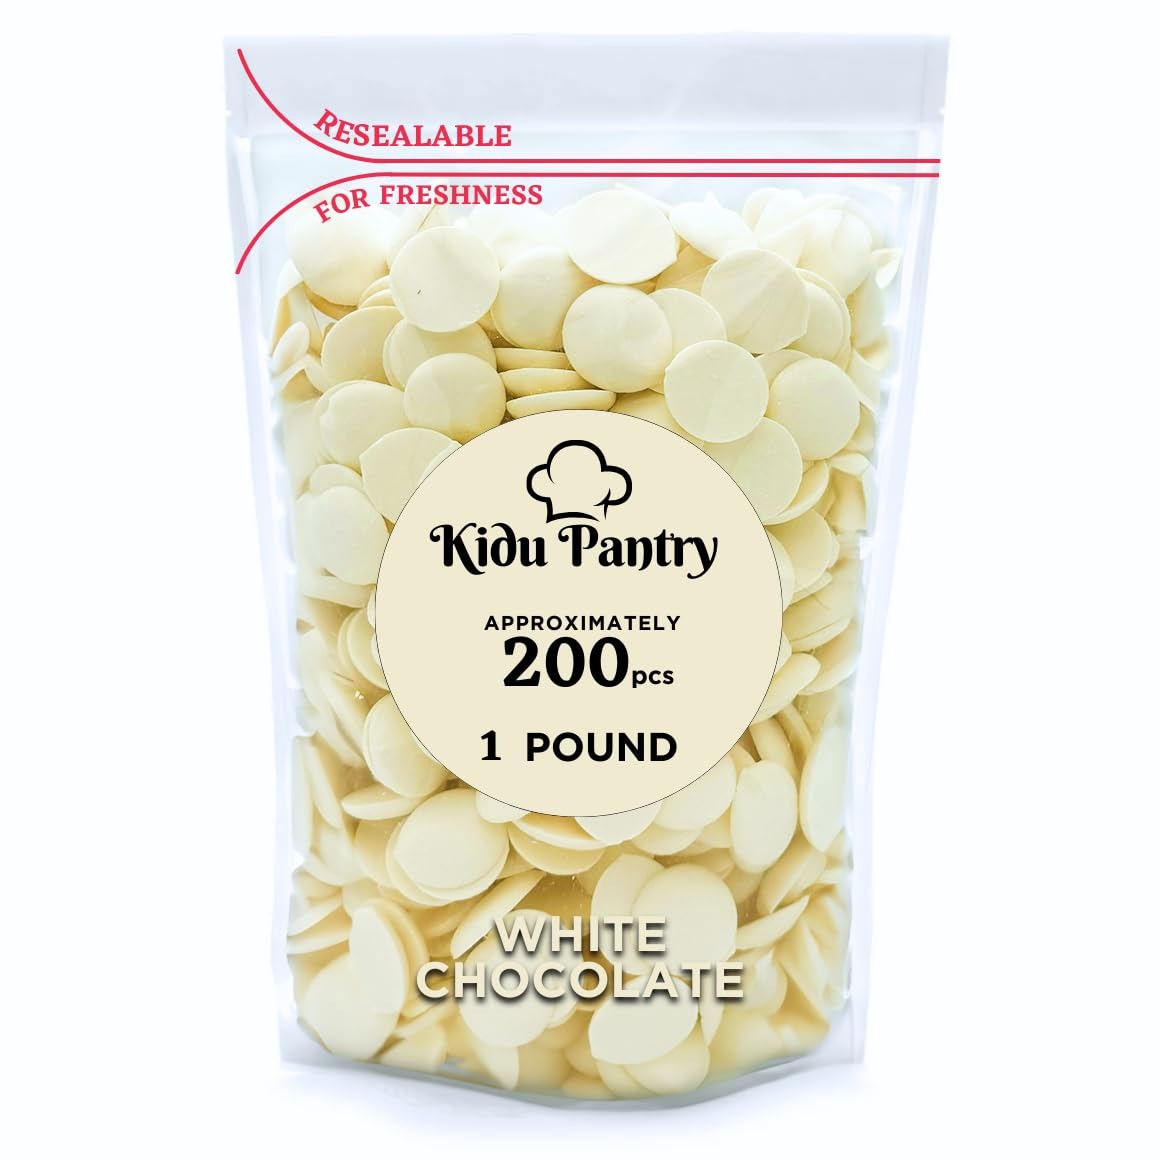
Item Name: Kidu Pantry Melting Chocolate Wafers Bulk In Resealable Bag (White, 1 Pound)
Bullet Point: Kidu Pantry Melting Chocolate Wafers Bulk In Resealable Bag
Product Description: Kidu Pantry Melting Chocolate Wafers Bulk In Resealable Bag
Value: 0.0
Unit: Count

Price: 12.99